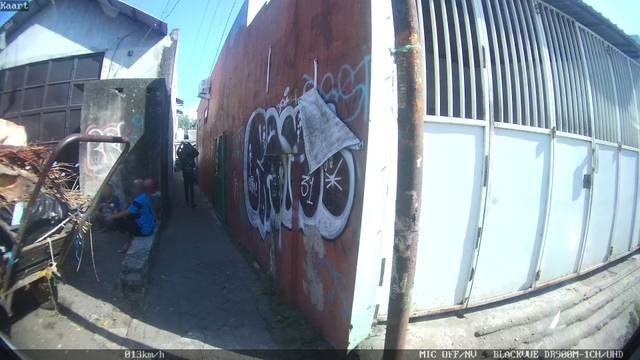
Region: Indonesia
Coordinates: -7.255, 112.759